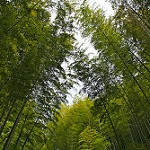
Scene: Outdoor